Exoplanet orbital and physical parameters

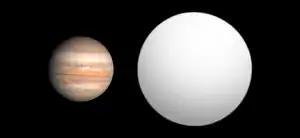
Size comparison of WASP-17b (right) with Jupiter (left).

Gaseous planets that are hot are caused by extreme proximity to their host star, or because they are still hot from their formation and are expanded by the heat. For colder gas planets, there is a maximum radius which is slightly larger than Jupiter which occurs when the mass reaches a few Jupiter-masses. Adding mass beyond this point causes the radius to shrink.